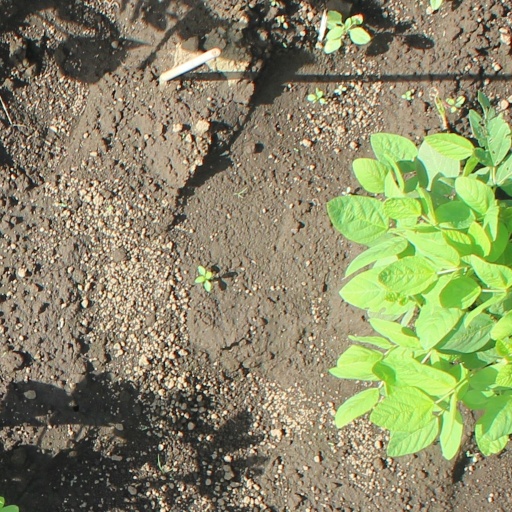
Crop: soybean